2010 SEC Championship Game

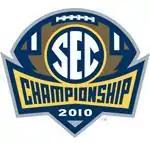
2010 SEC Championship logo

The 2010 SEC Championship Game was played on December 4, 2010, in the Georgia Dome in Atlanta to determine the 2010 football champion of the Southeastern Conference (SEC). The game featured the Auburn Tigers, the champion of the West Division, and the South Carolina Gamecocks, champion of the East Division. South Carolina was the designated "home team". The SEC East is 11–8 in SEC Championship games, with the Florida Gators accounting for seven of the 11 victories.